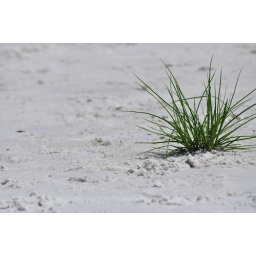
Grass in the beach sand